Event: Nepal Earthquake
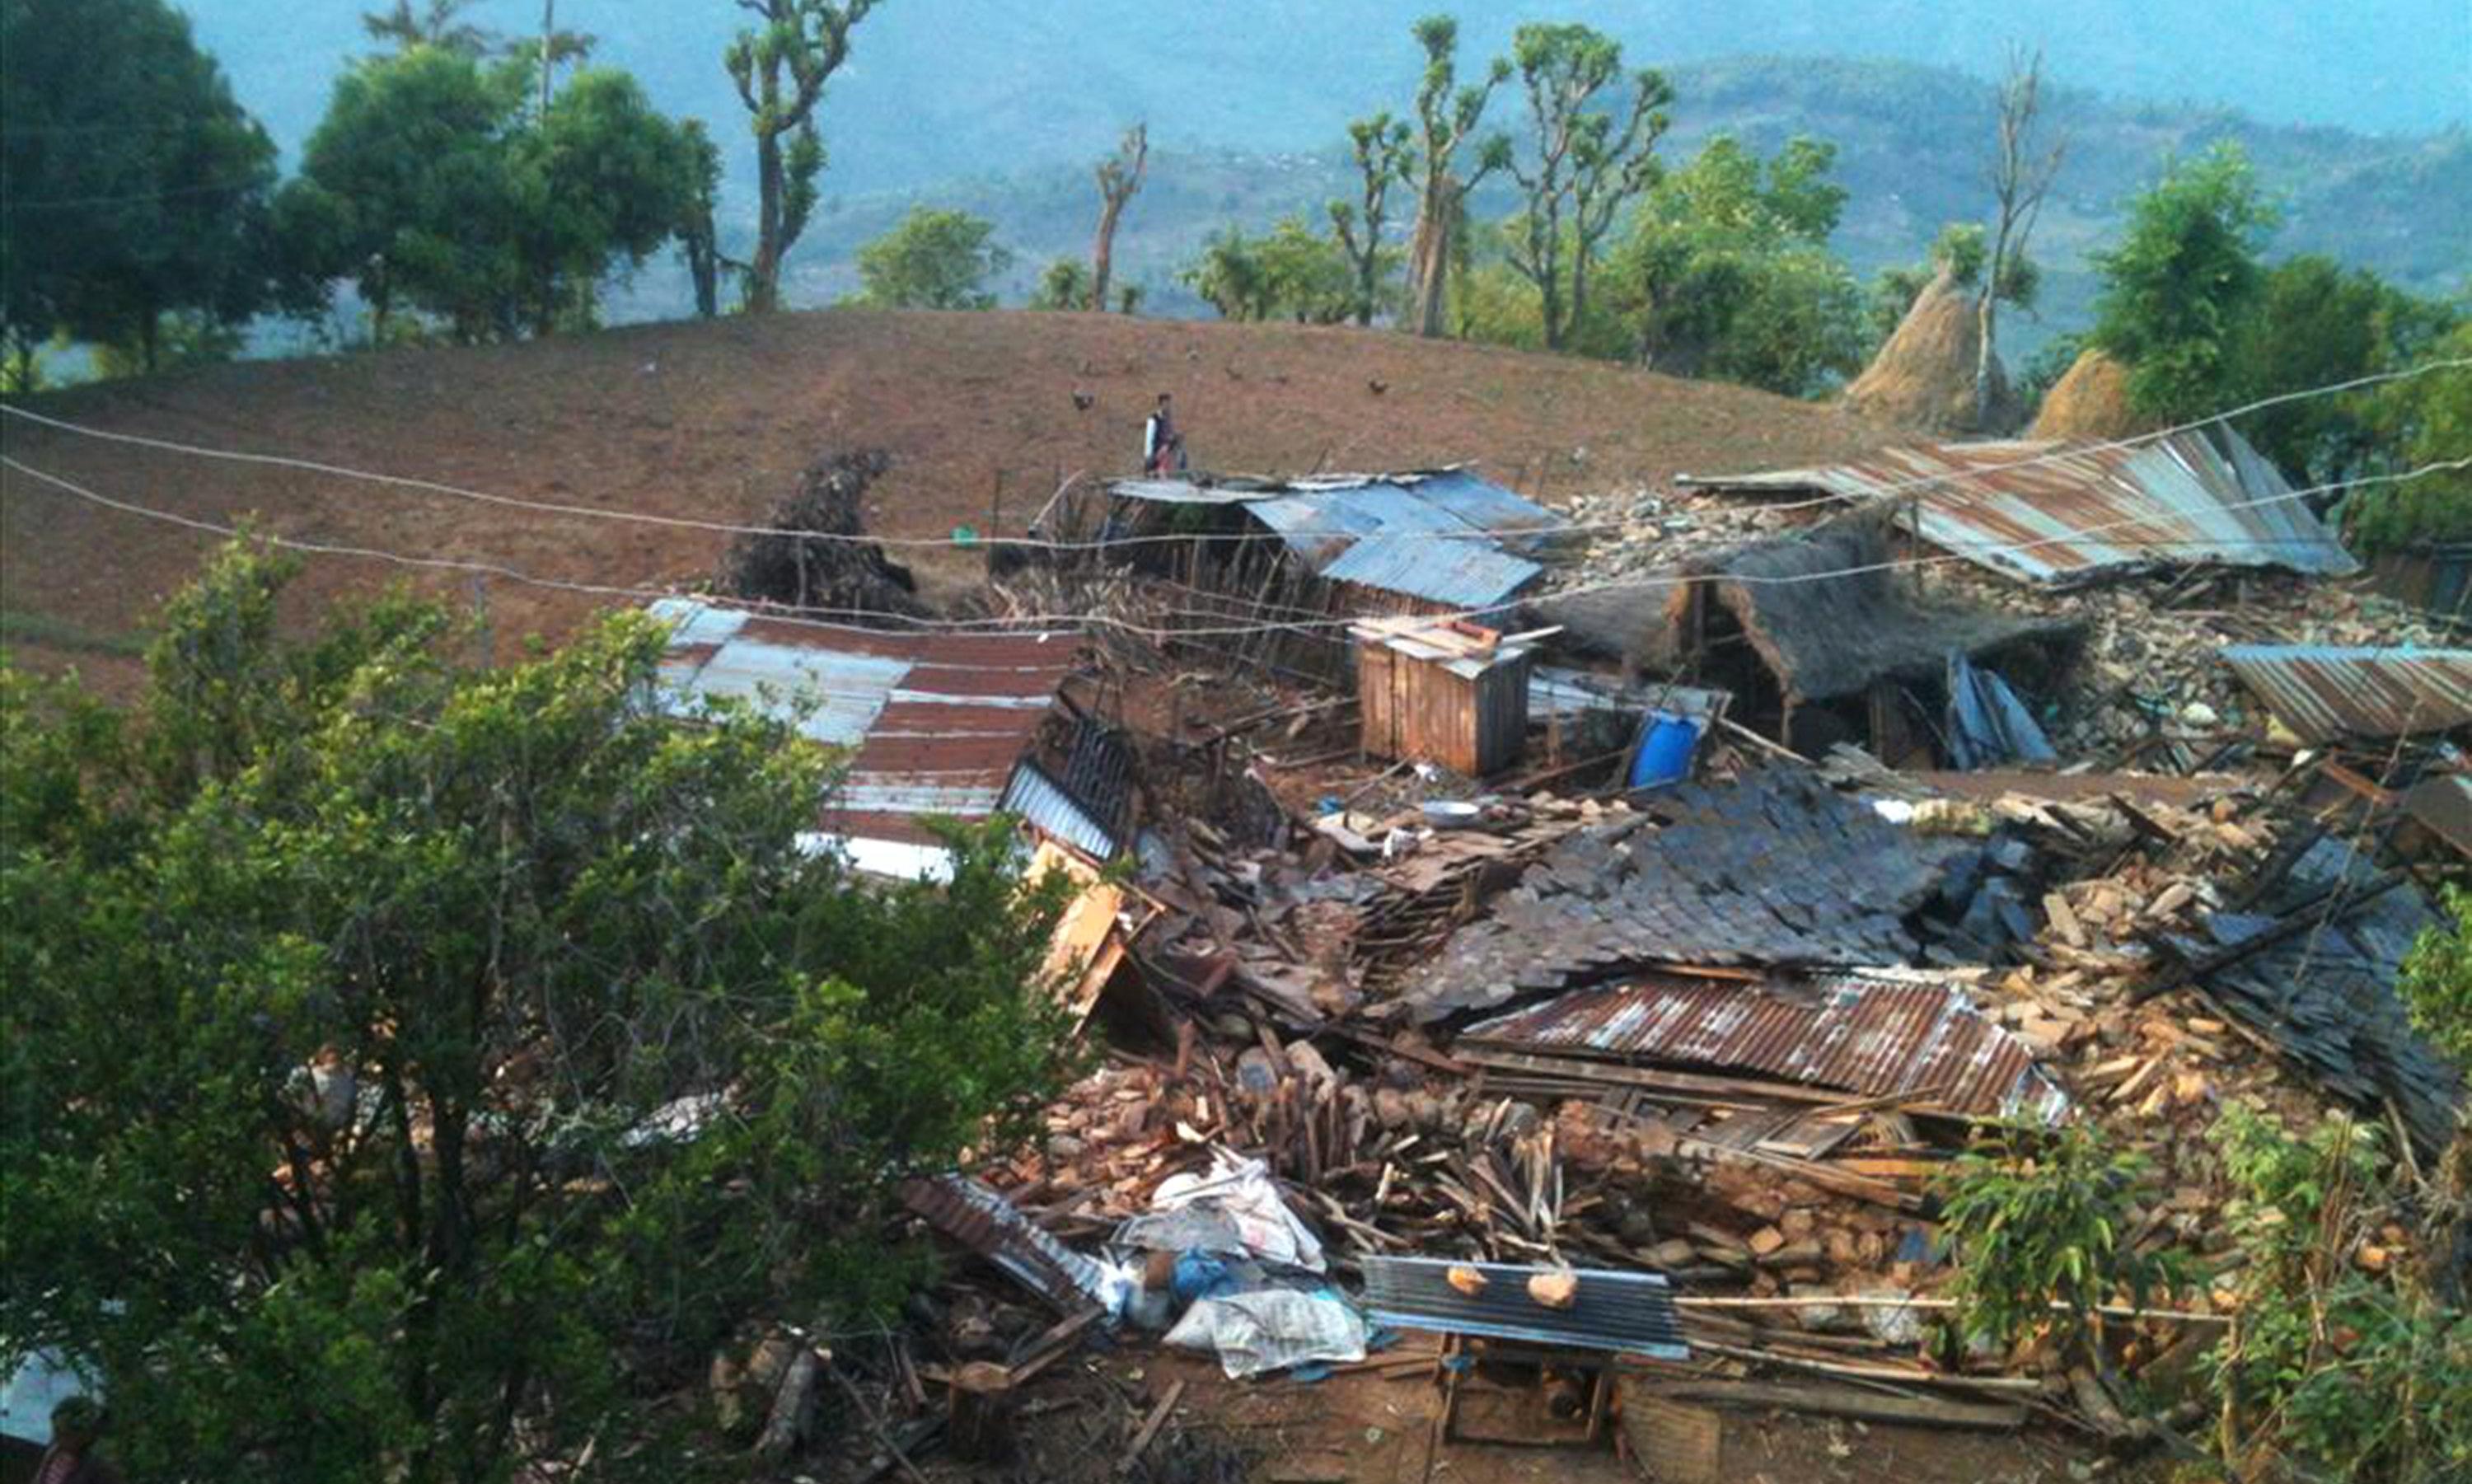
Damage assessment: damage